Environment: real
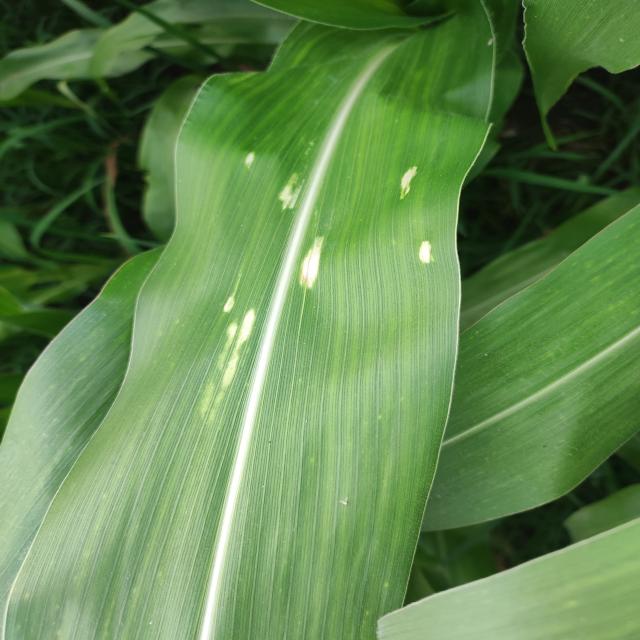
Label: northern_corn_leaf_blight